2010 Russian wildfires

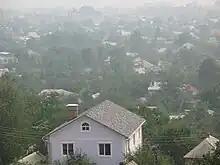
Smoke in Kharkiv, Ukraine on 14 August

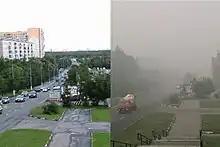
Moscow, Yasenevo, Aivazovskogo street. Left – 17 June 2010, 20:22. Right – 7 August 2010, 17:05.

According to the Emergencies Ministry, there were registered 831 fires, including 42 peat fires. 80 large fires were registered in an area of . Almost 162,000 people were reported to be fighting with the flames in the regions of Moscow, Voronezh, Nizhny Novgorod, Ryazan, Ivanovo, Vladimir, Yaroslavl, Tver, Yekaterinburg, Republic of Mordovia, and Mari El Republic.